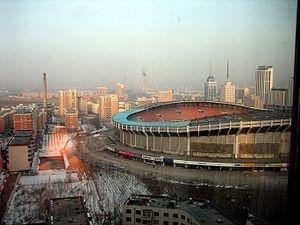
Le stade de Shenyang est un stade de 60 000 places situé à Shenyang en Chine.